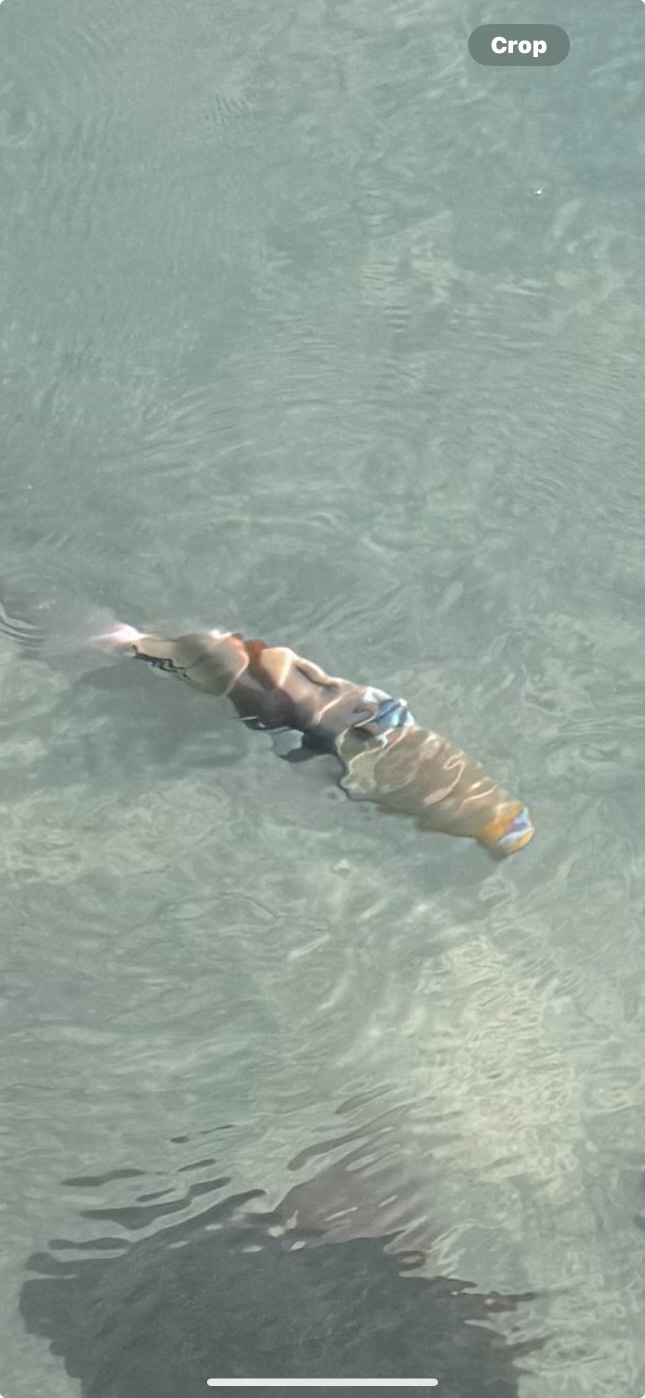
Rhinecanthus aculeatus (Lagoon Triggerfish)